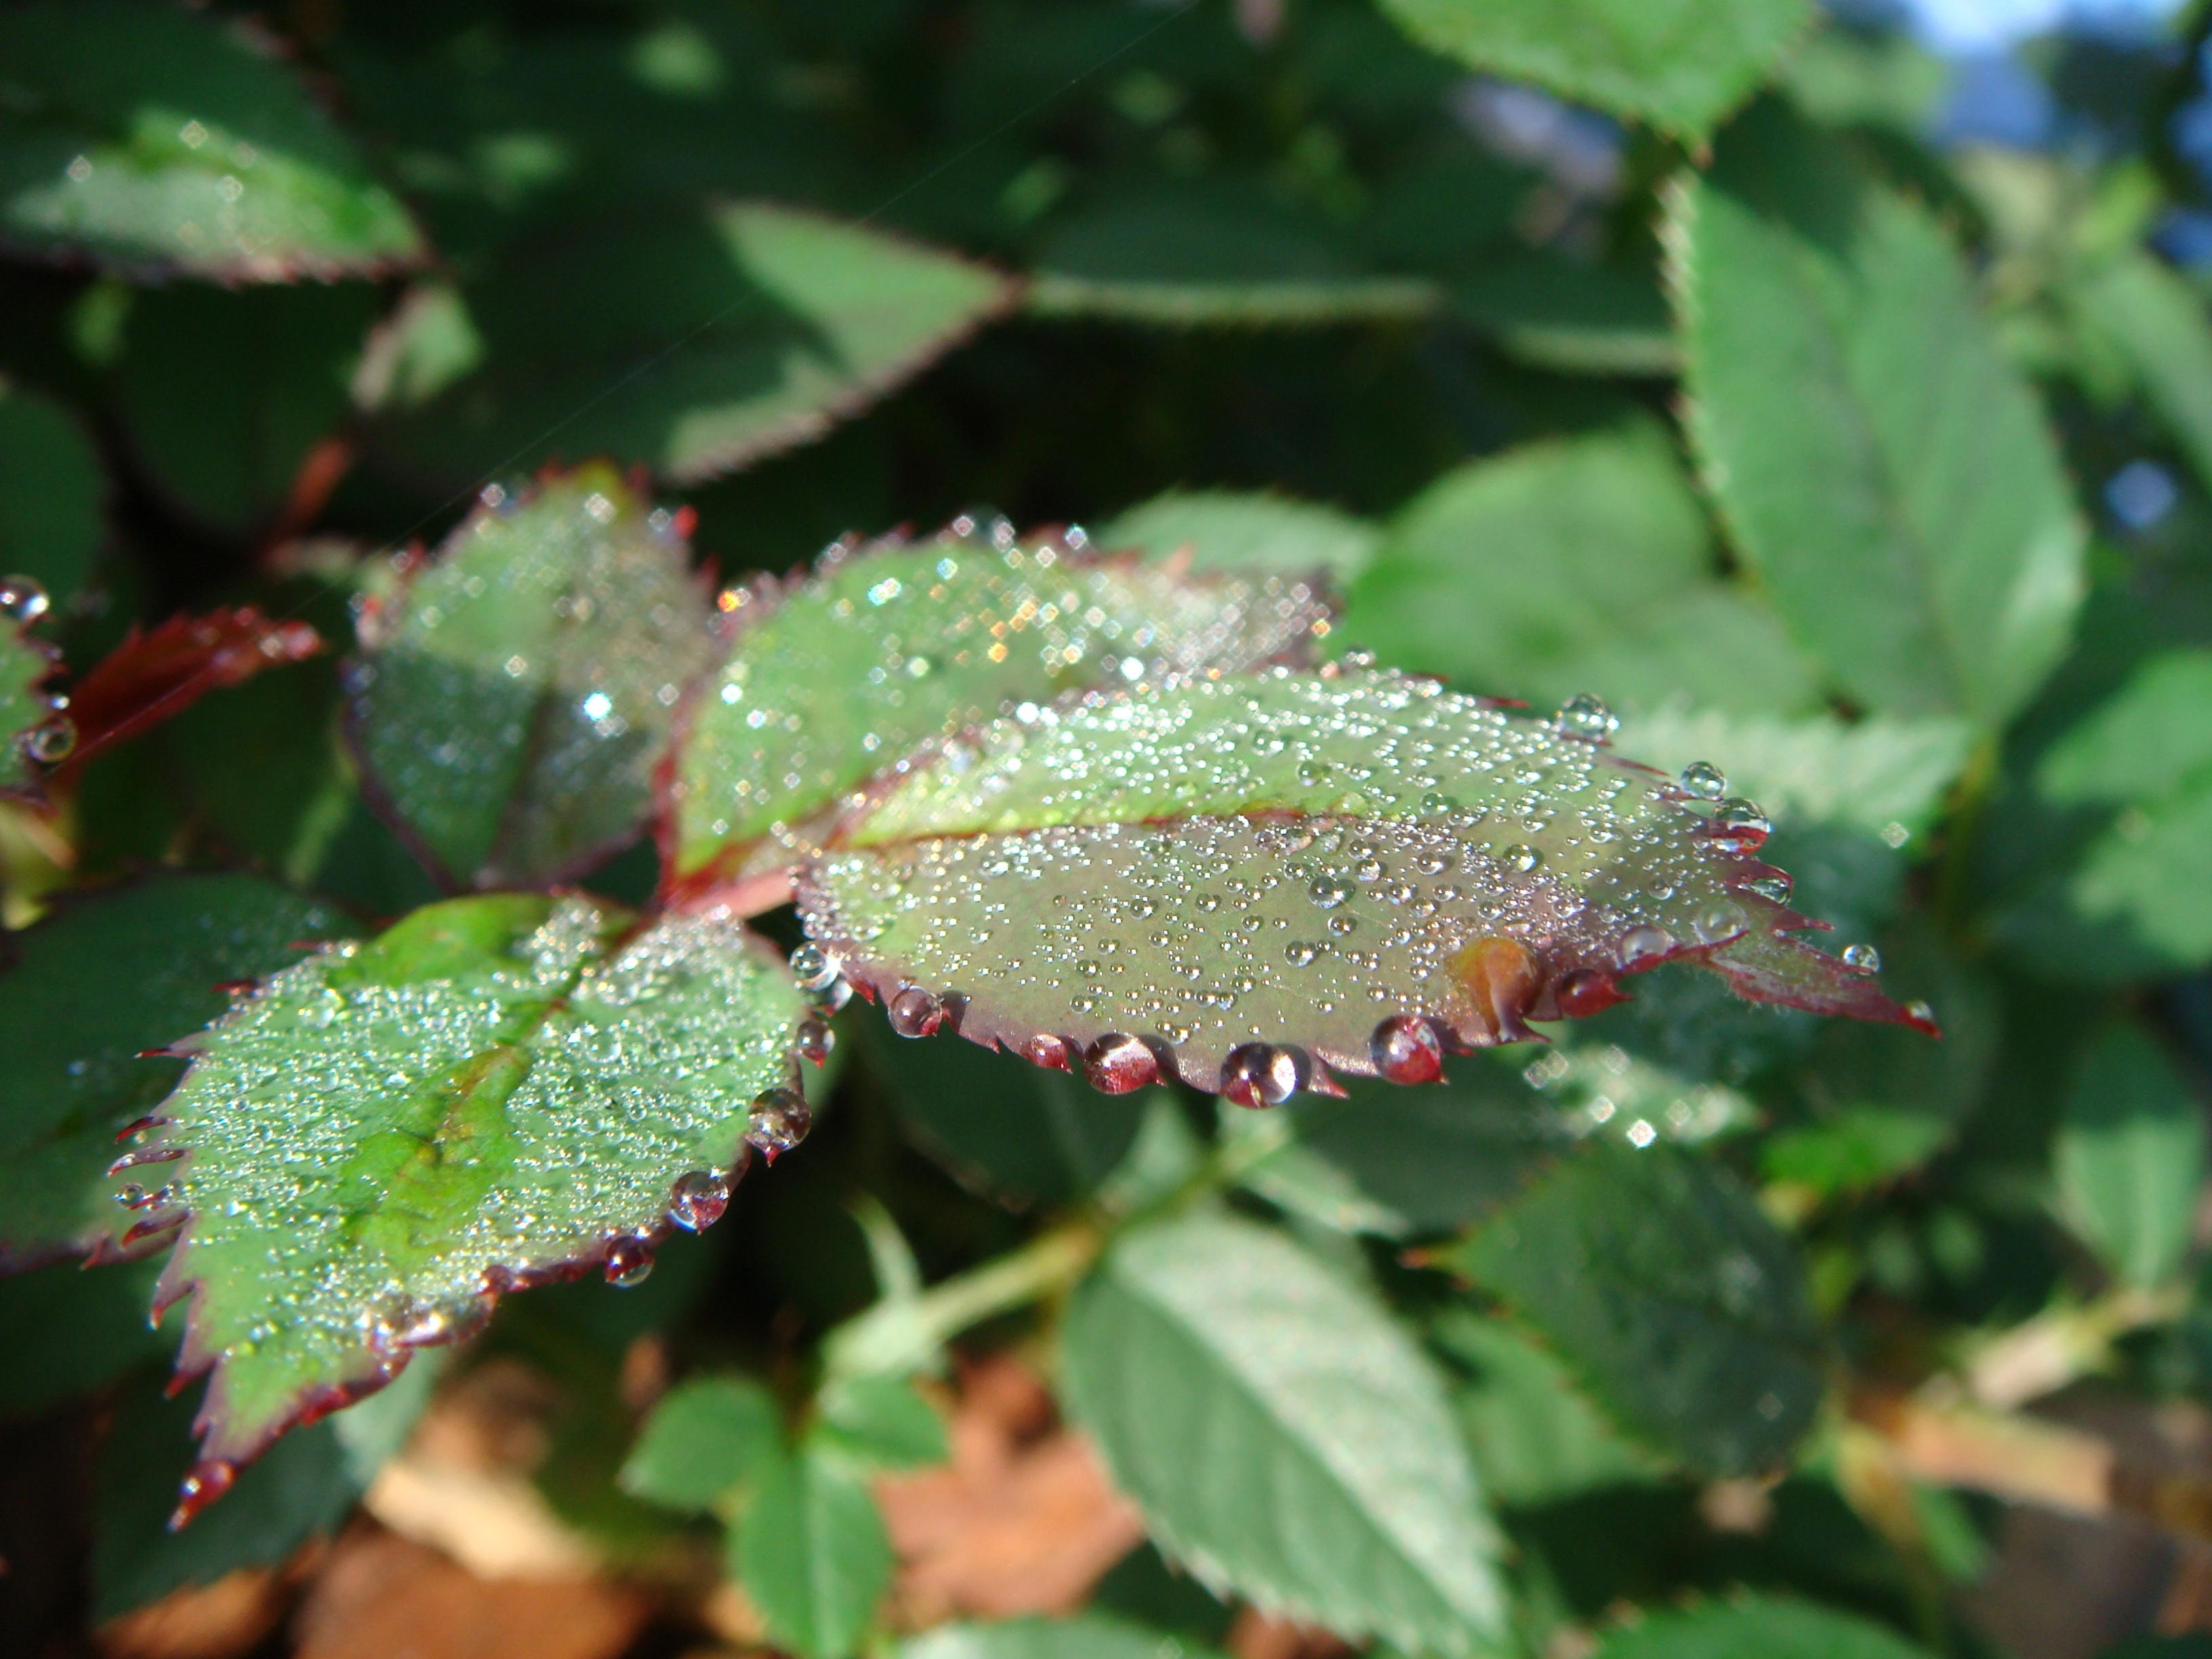
tree, nature, dew, plant, leaf, flower, frost, green, insect, autumn, botany, garden, flora, fauna, invertebrate, shrub, macro photography, flowering plant, land plant